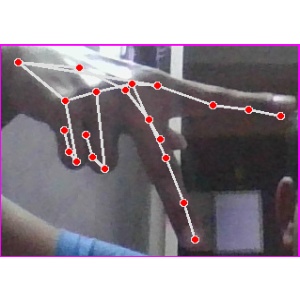
अक्षर: प